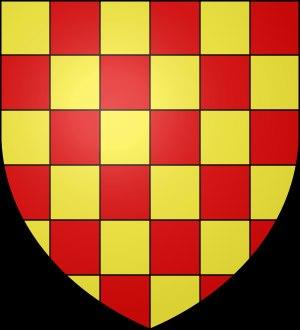
La vicomté de Ventadour s'est formée vers 1060, par un partage de la vicomté de Comborn, au profit d'Ebles Iᵉʳ, fils d'Archambaud II de Comborn. La nouvelle vicomté de Ventadour correspondait à la moitié orientale de la vicomté de Comborn.
La vicomté de Ventadour était une ancienne principauté féodale correspondant à un territoire du Bas-Limousin qui comprenait la région d'Ussel, de Meymac, de Neuvic et d'Egletons. Elle correspond approximativement à l'arrondissement actuel d'Ussel et au pays de la Montagne limousine. Elle s'étendit parfois jusqu'à Gimel et à la région au nord de Tulle.